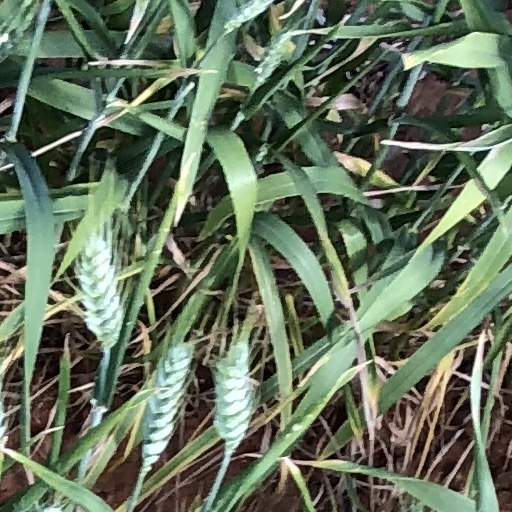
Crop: wheat